Appleton West High School

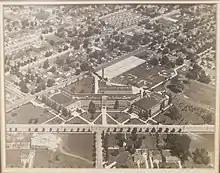
Aerial view of Appleton West High School taken January 12, 1937.

Appleton West High School (or AWHS, formerly known as Appleton Senior High School or Appleton High School) is a comprehensive public secondary school located in Appleton, Wisconsin that serves students in the ninth through twelfth grades. The school was founded in 1915 under the name Appleton Senior High School, but the current facility was constructed in 1938, and the name was changed to West High in 1967 following the construction of Appleton East High School. The current principal is Joshua Chudacoff.